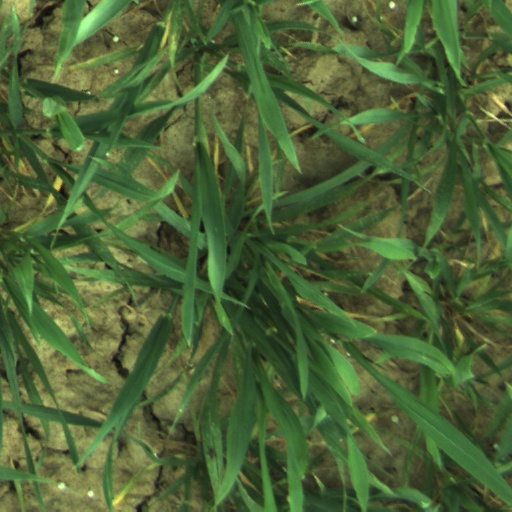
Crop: wheat